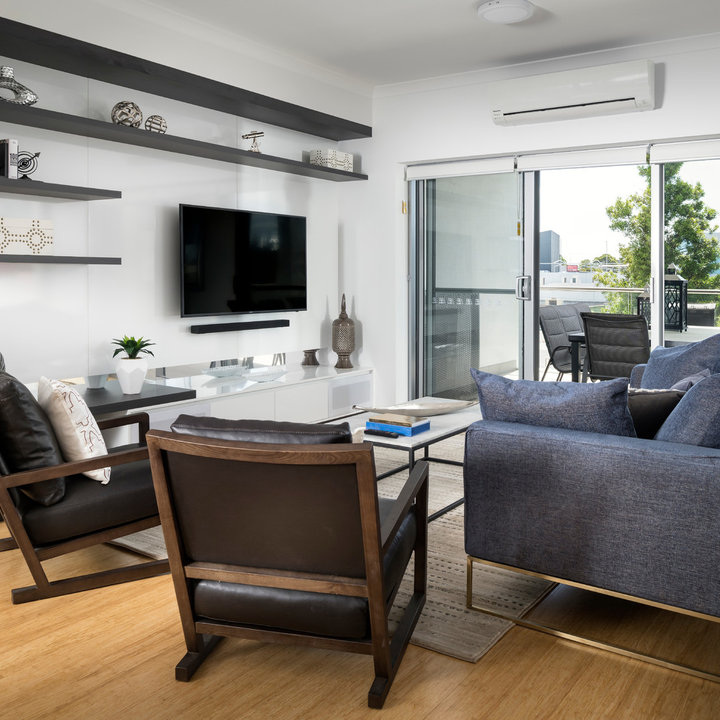
Style: Modern